Bee Gees

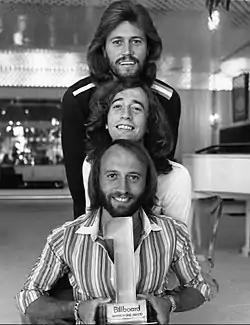
The Bee Gees in 1977 (top to bottom): Barry, Robin and Maurice Gibb

were a musical group formed in 1958 by brothers Barry, Robin, and Maurice Gibb. The trio was especially successful in popular music in the late 1960s and early 1970s, and later as prominent performers in the disco music era in the mid-to-late 1970s. The group sang recognisable three-part tight harmonies: Robin's clear vibrato lead vocals were a hallmark of their earlier hits, while Barry's R&B falsetto became their signature sound during the mid-to-late 1970s and 1980s. The group wrote all their own original material, as well as writing and producing several major hits for other artists, and are regarded as one of the most important and influential acts in pop-music history. They have been referred to in the media as The Disco Kings, Britain's First Family of Harmony, and The Kings of Dance Music.